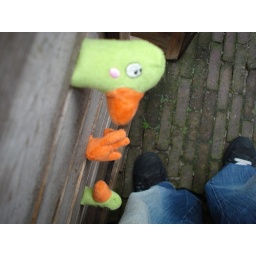
Struts got himself stuck in some wooden crate.. i had to free him. hence my shoes